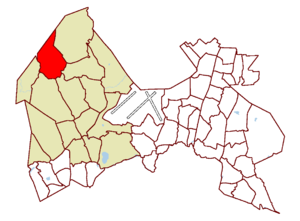
Luhtaanmäki est un quartier de Vantaa en Finlande.